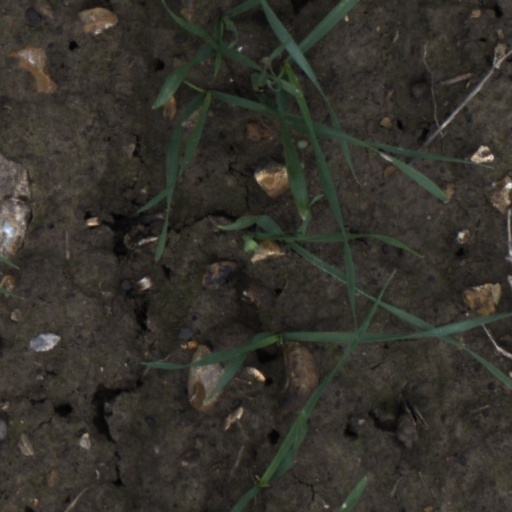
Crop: wheat